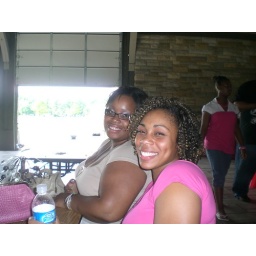
Meka in the pink, I am not sure who the other girl is, although I have seen her at the library before.